100 mph Club

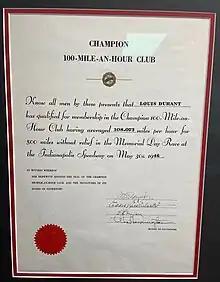
The 100 MPH Club certificate awarded to Louis Durant, currently on display in the office of Indianapolis Motor Speedway president J. Douglas Boles

The Champion Spark Plug 100 Mile an Hour Club was a group formed to honor drivers who completed the Indianapolis 500 at an average speed of 100 miles per hour or faster. It was formed in 1935, and continued to be recognized through 1969. It was sponsored by Champion Spark Plugs, and was the brainchild of M.C. deWitt, the company's advertising manager. During its heyday, it was considered one of the most prestigious honors in motorsports (the Indy car counterpart to NASCAR's famous Darlington Record Club), and membership was highly sought after by drivers.